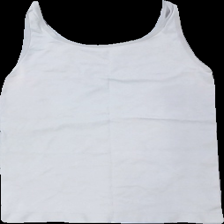
View: back
Type: Tank top
Category: Ladies
Brand: Not in the list
Brand text on label: seamless
Colors: White
Material: 100% nylon
Cut: C-collar
Size: M
Season: All
Stains: Minor
Damage: liten smuts fläck
Damage location: top center
Price range: <50
Recommended usage: Reuse
Description: linne